Reconstructionist Roman religion

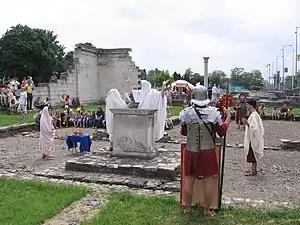
Nova Romans performing a Roman religious ceremony in Aquincum (Budapest)

According to Constantine VII in "De Administrando Imperio", the Maniots were referred to as 'Hellenes' and only fully Christianized in the 9th century, despite some church ruins from the 4th century indicating early Christian presence. The region's mountainous terrain allowed the Maniots to evade the Eastern Roman Empire's Christianization efforts, thus preserving pagan traditions, which coincided with significant years in the life of Gemistos Plethon.